Livestock branding

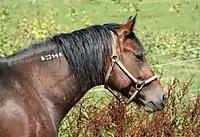
A white marking on the crest of a horse's neck was created by freeze branding, a form of marking for identification that is nearly painless.

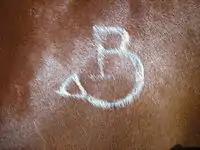
Freeze brand detail on shoulder of horse

In stark contrast to traditional hot-iron branding, freeze branding uses an iron that has been chilled with a coolant such as dry ice or liquid nitrogen. Instead of burning a scar into the animal's skin, a freeze brand damages the pigment-producing hair cells, causing the animal's hair to grow back white within the branded area. This white-on-dark pattern is prized by cattle ranchers as its contrast allows some range work to be conducted with binoculars rather than individual visits to every animal. Scientists also value the technique for keeping tabs on studied wildlife without having to approach to read, for example, an ear tag.